Disobedience or How to Train Fighting Roosters

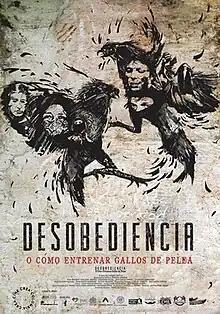
Theatrical release poster

Disobedience or How to Train Fighting Roosters (Spanish: Desobediencia o cómo entrenar gallos de pelea) is a 2019 Colombian thriller drama film written and directed by Juan Pablo Ortiz in his directorial debut. Starring Cristian Góngora, Ana Tumal and Brayan 'Mulato' Muñoz. It is inspired by the essay "Civil Disobedience" by Henry David Thoreau.